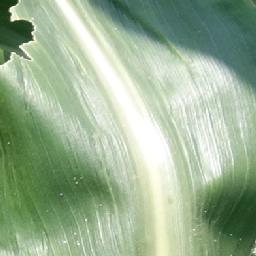
Label: Corn___healthy